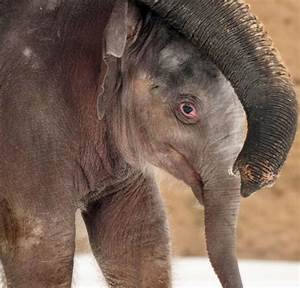
Label: elefante